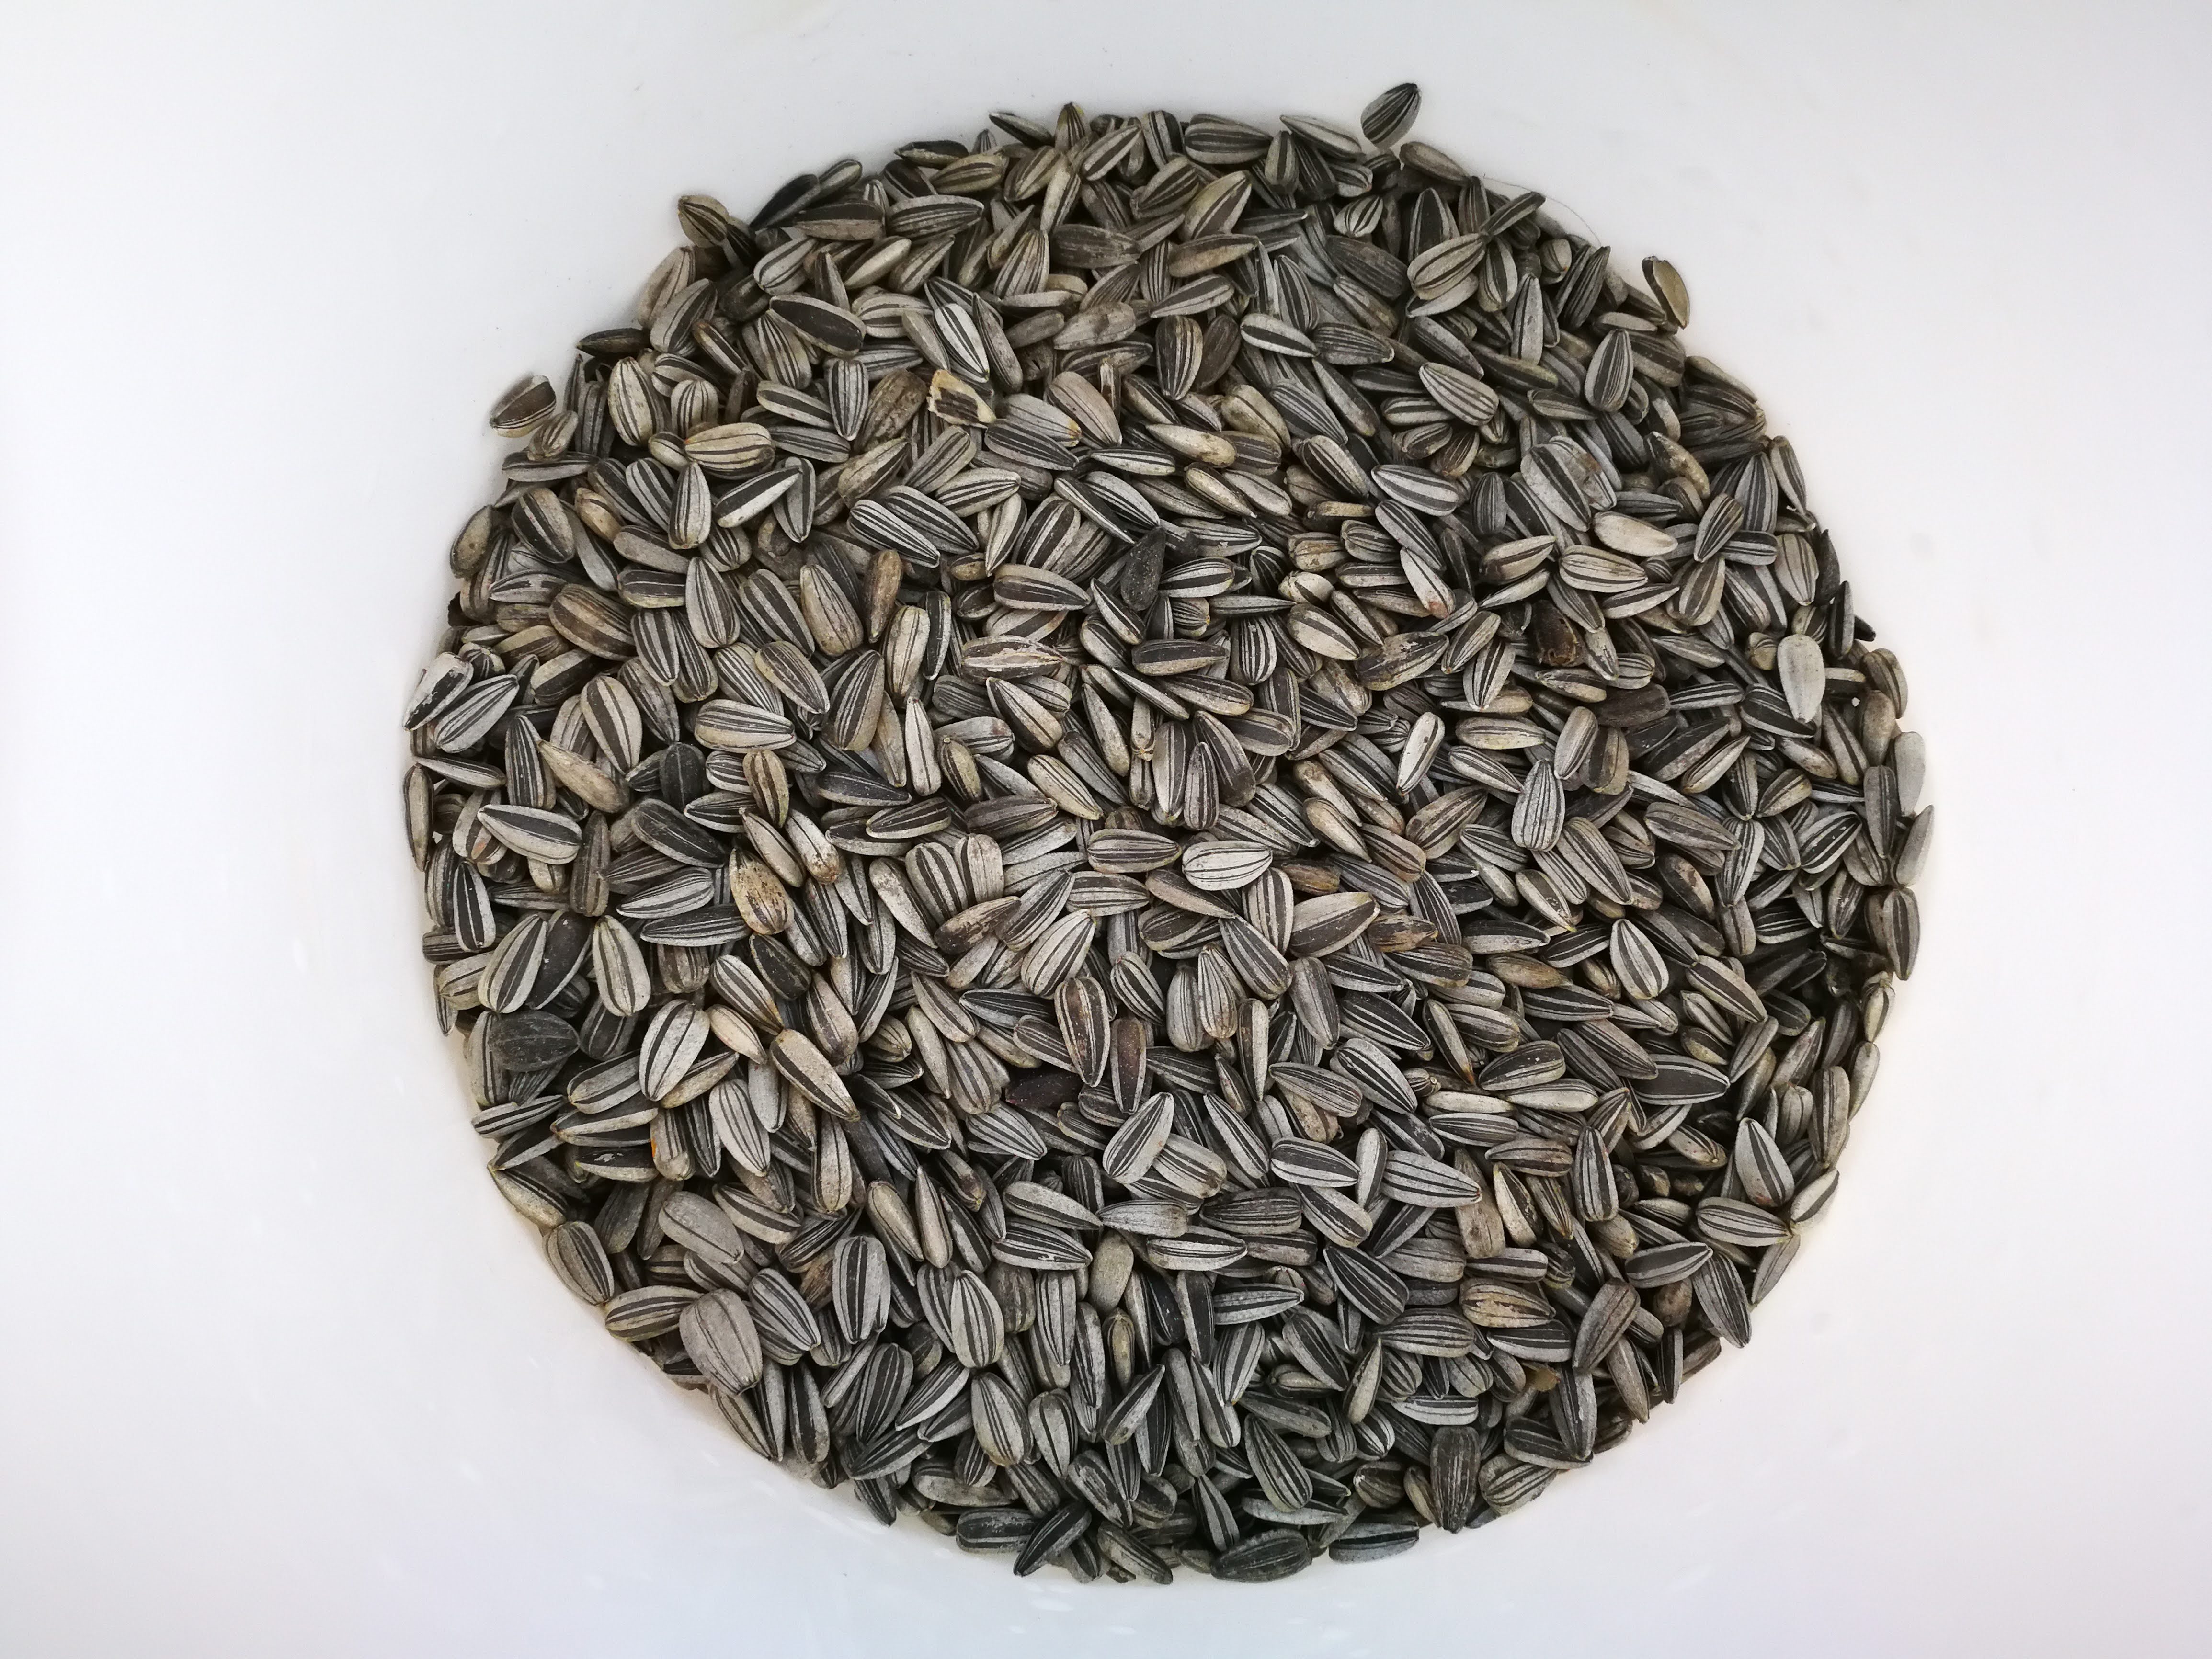
seed, vegetarian food, dianhong, hojicha, chun mee tea, black cumin, lapsang souchong, keemun, gunpowder tea, produce, commodity